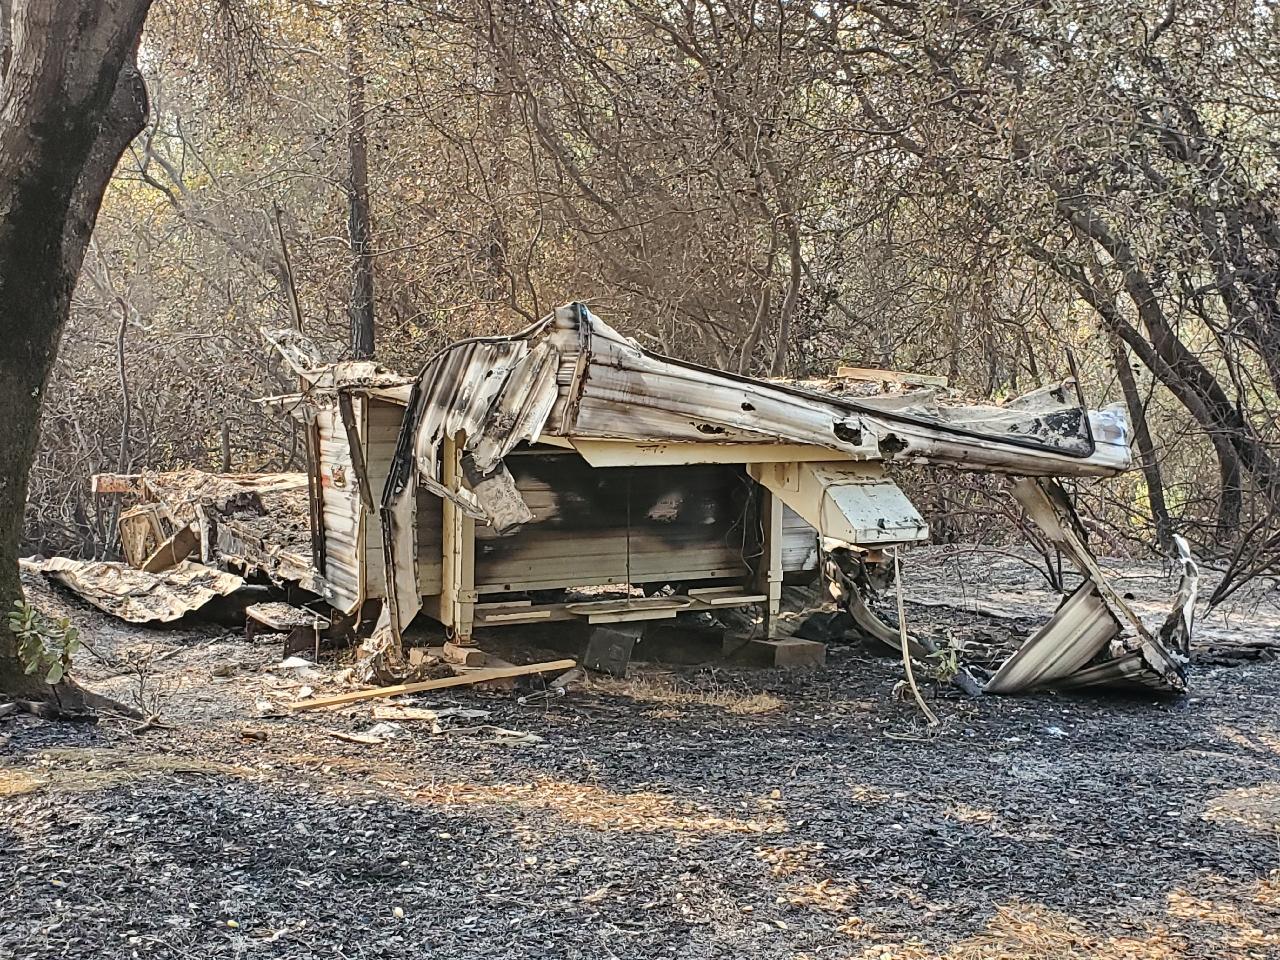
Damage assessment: destroyed